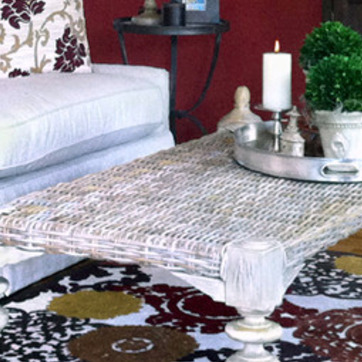
Material: other